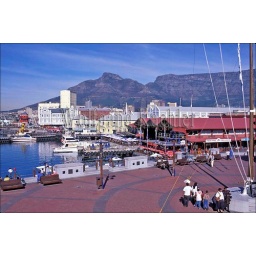
South africa, cape town, waterfront center, table mountain in background